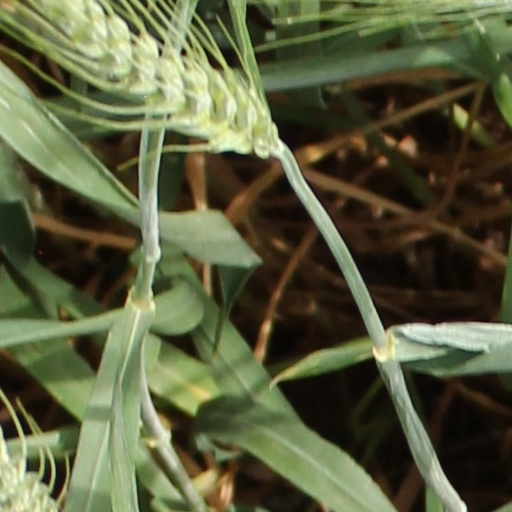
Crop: wheat